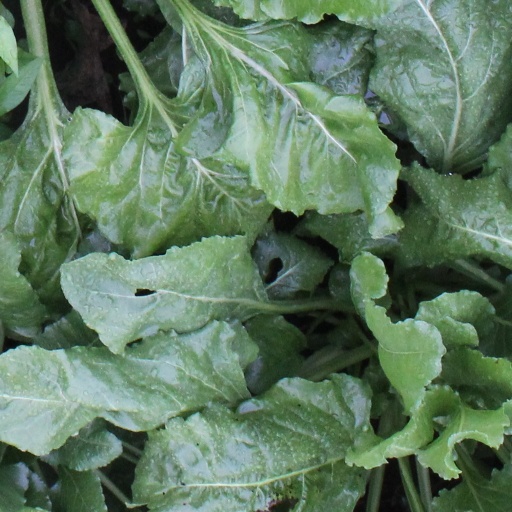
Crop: sugar beet